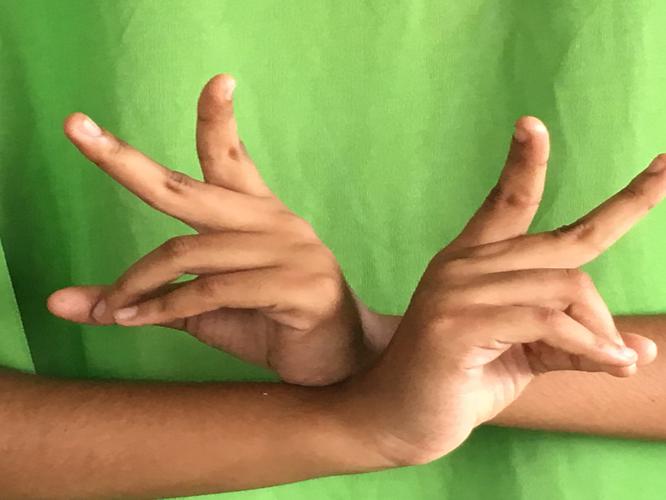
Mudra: Kartariswastika
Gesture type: double_hand